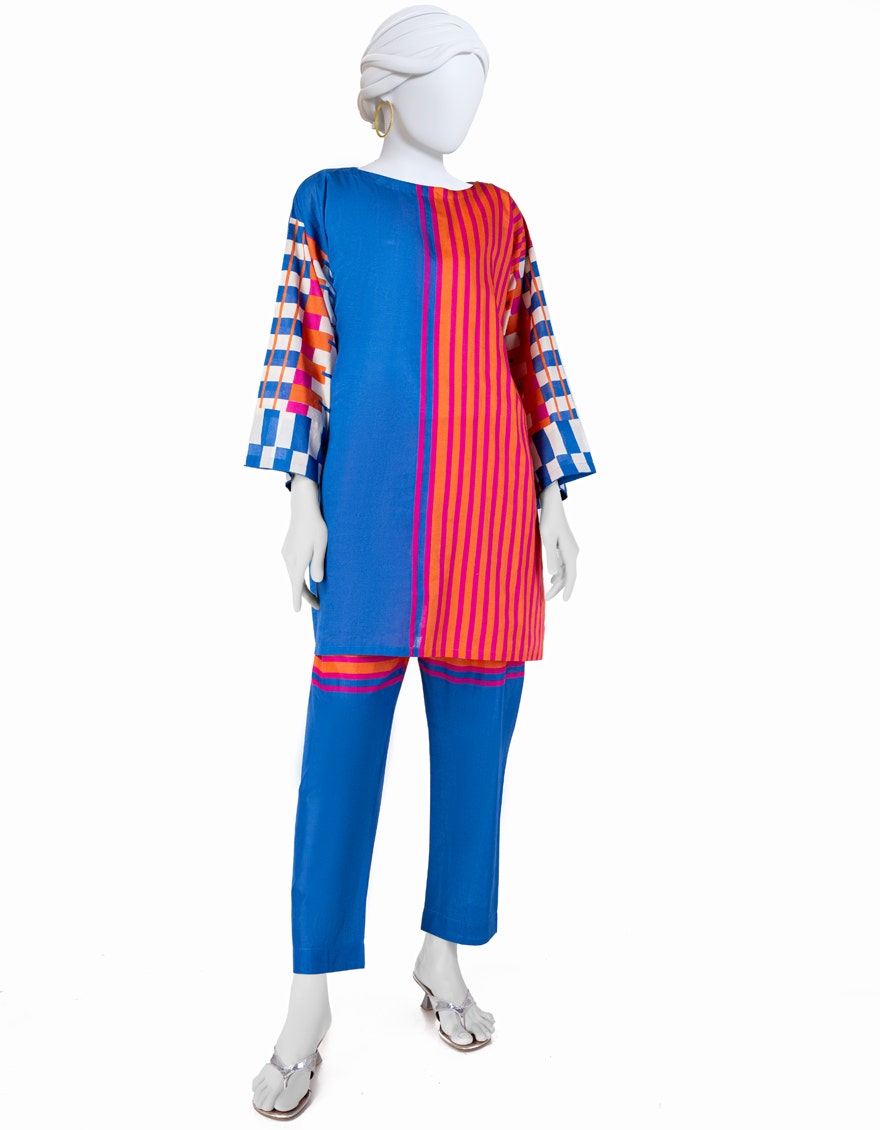
blue multi stripe tunic pants